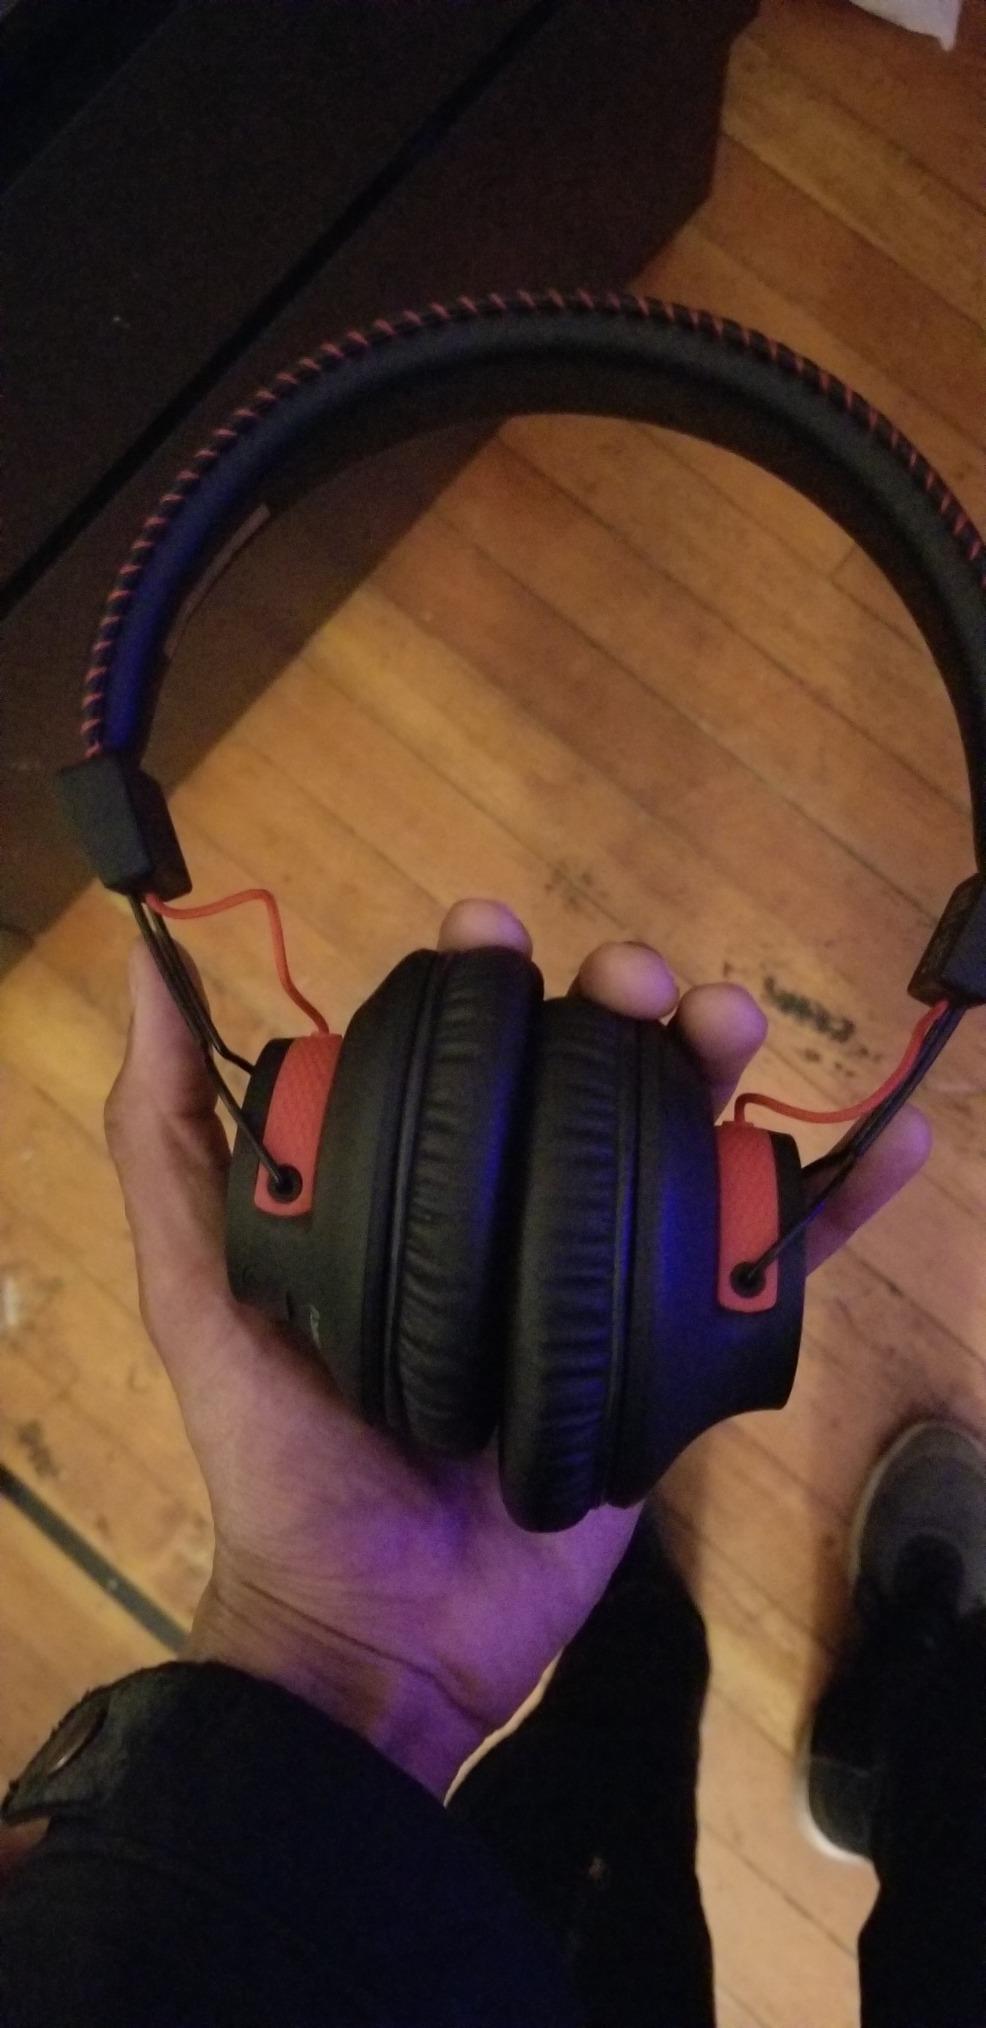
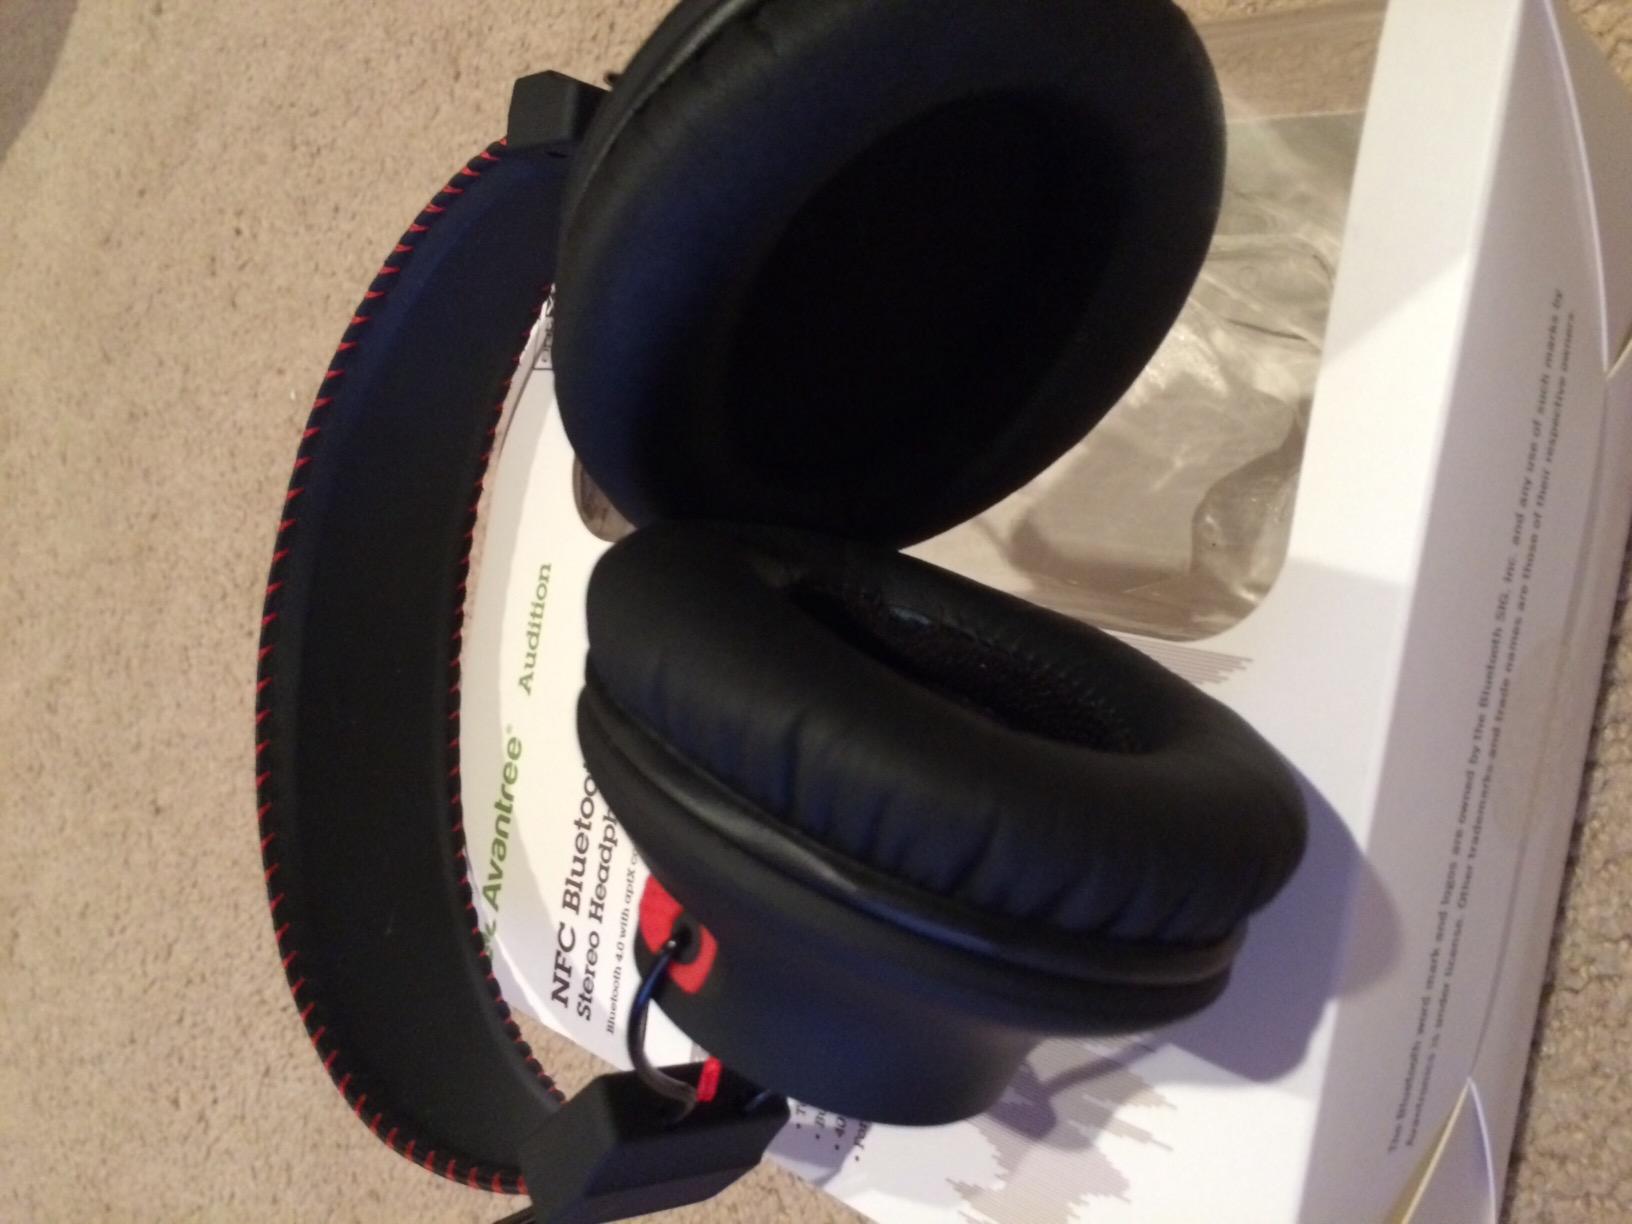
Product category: headphones
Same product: yes